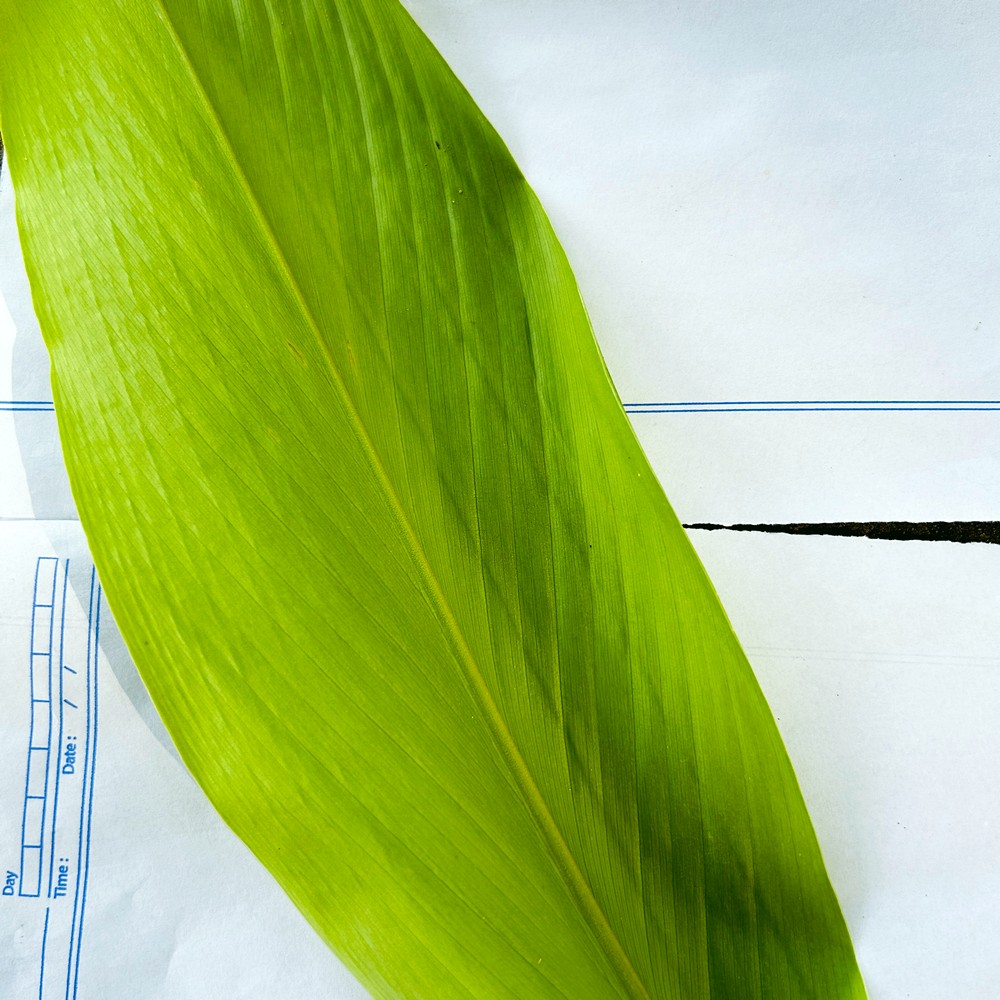
Label: Healthy Leaf